Lily Lake (Pennsylvania)

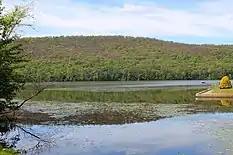
Western part of Lily Lake

The elevation of Lily Lake is above sea level. It has a surface area of approximately 160 acres and is an impoundment. The lake is approximately long and wide at its widest.